Penny Pitou

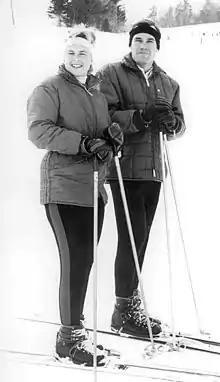
Pitou with politician Barry Goldwater Jr. at her skiing school at the Gunstock Mountain Resort in 1964

Pitou appeared as Miss X but not as the mystery guest on "What's My Line". She continues to be active in the ski community, and runs a skiing school and a travel company through which she leads ski groups to various European resorts. She was seen in December 2007 with New York Senator Hillary Clinton in preparation for the New Hampshire primary for the 2008 American presidential election.